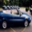
Label: automobile